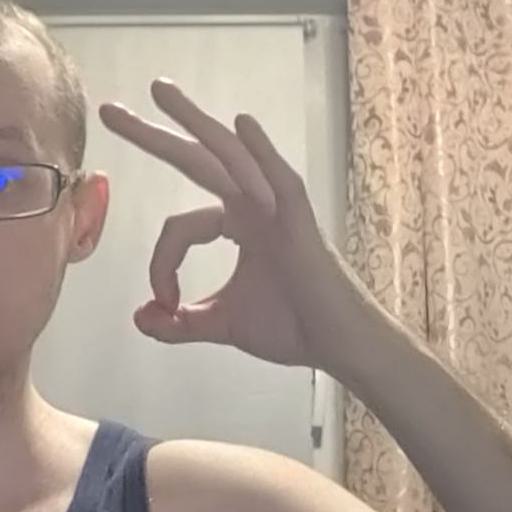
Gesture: ok